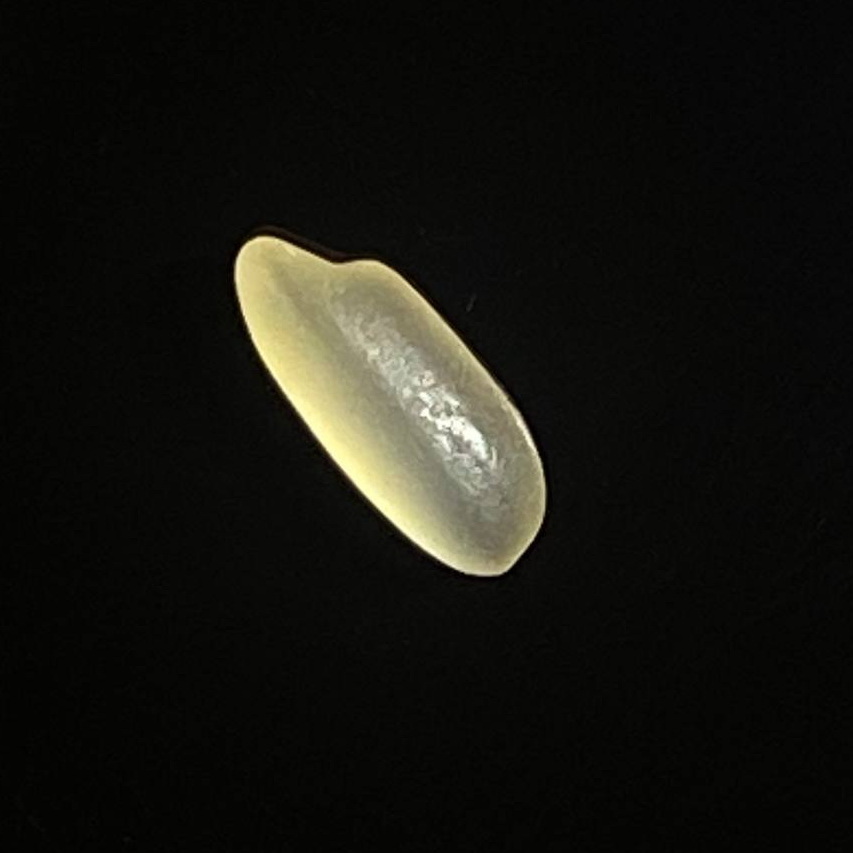
Rice variety: Shorna5